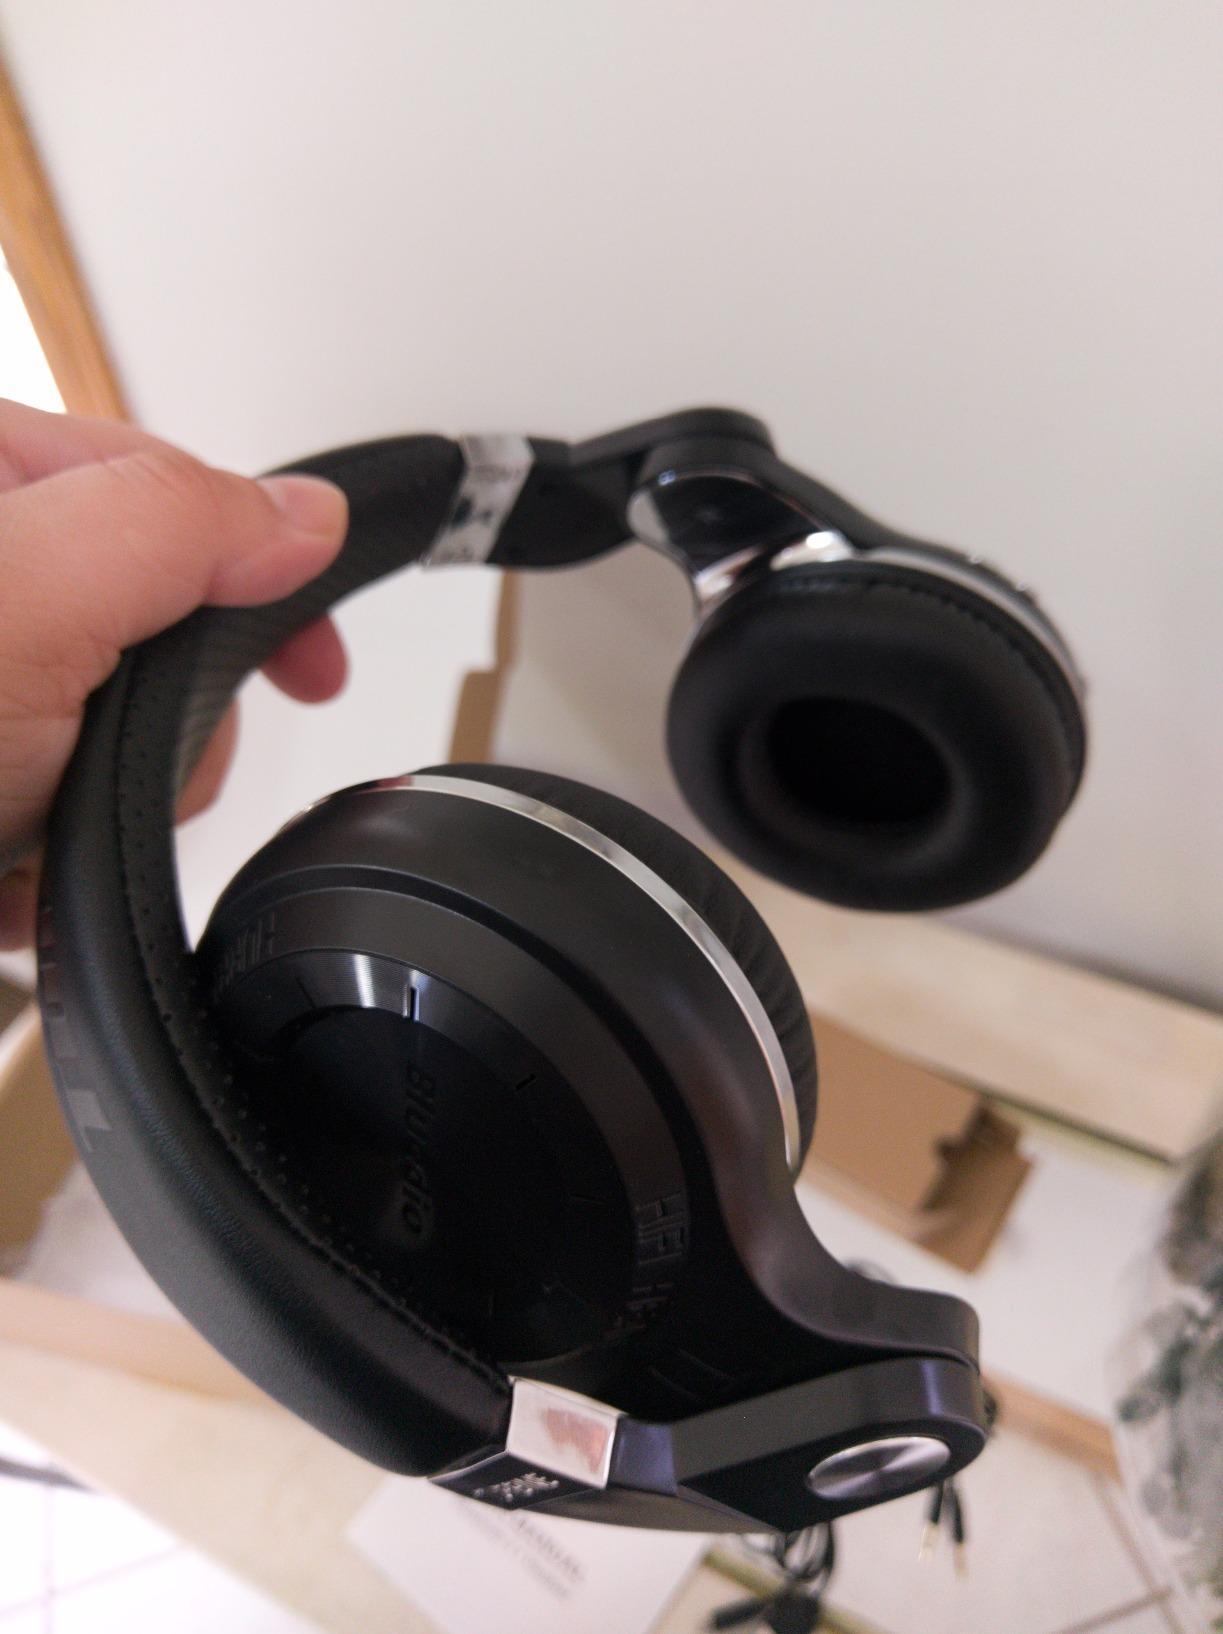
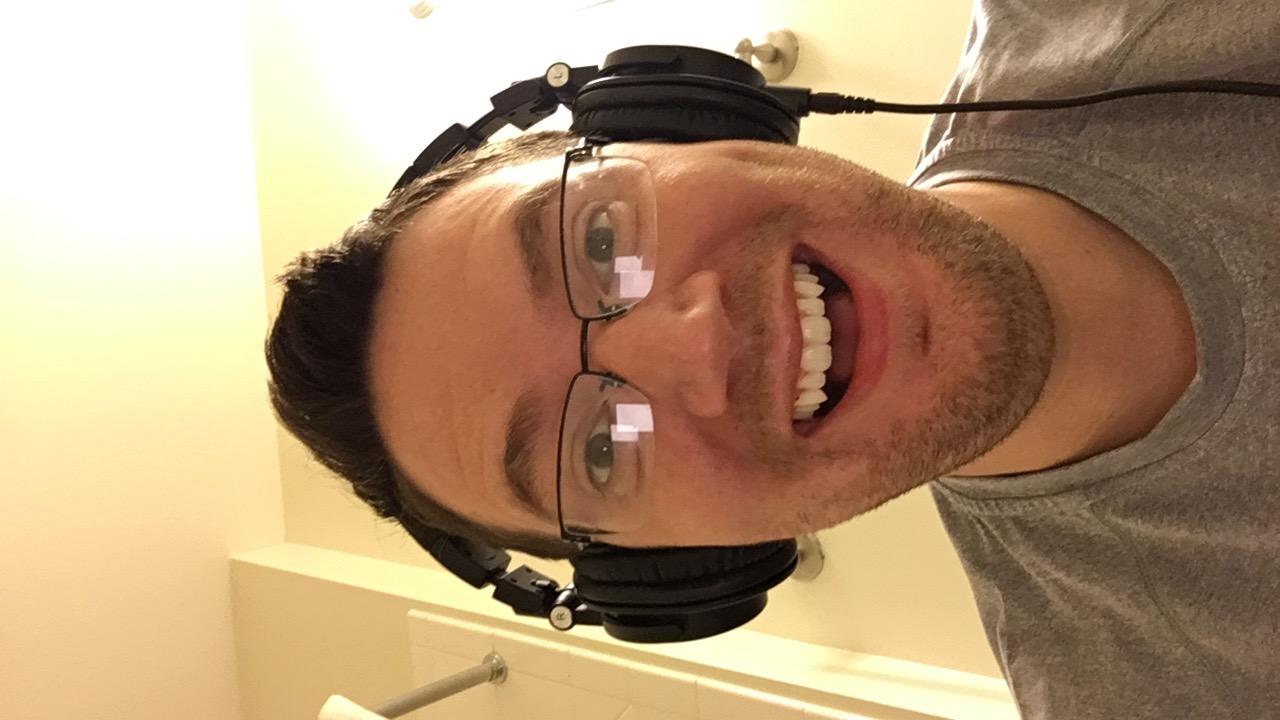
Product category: headphones
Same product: no